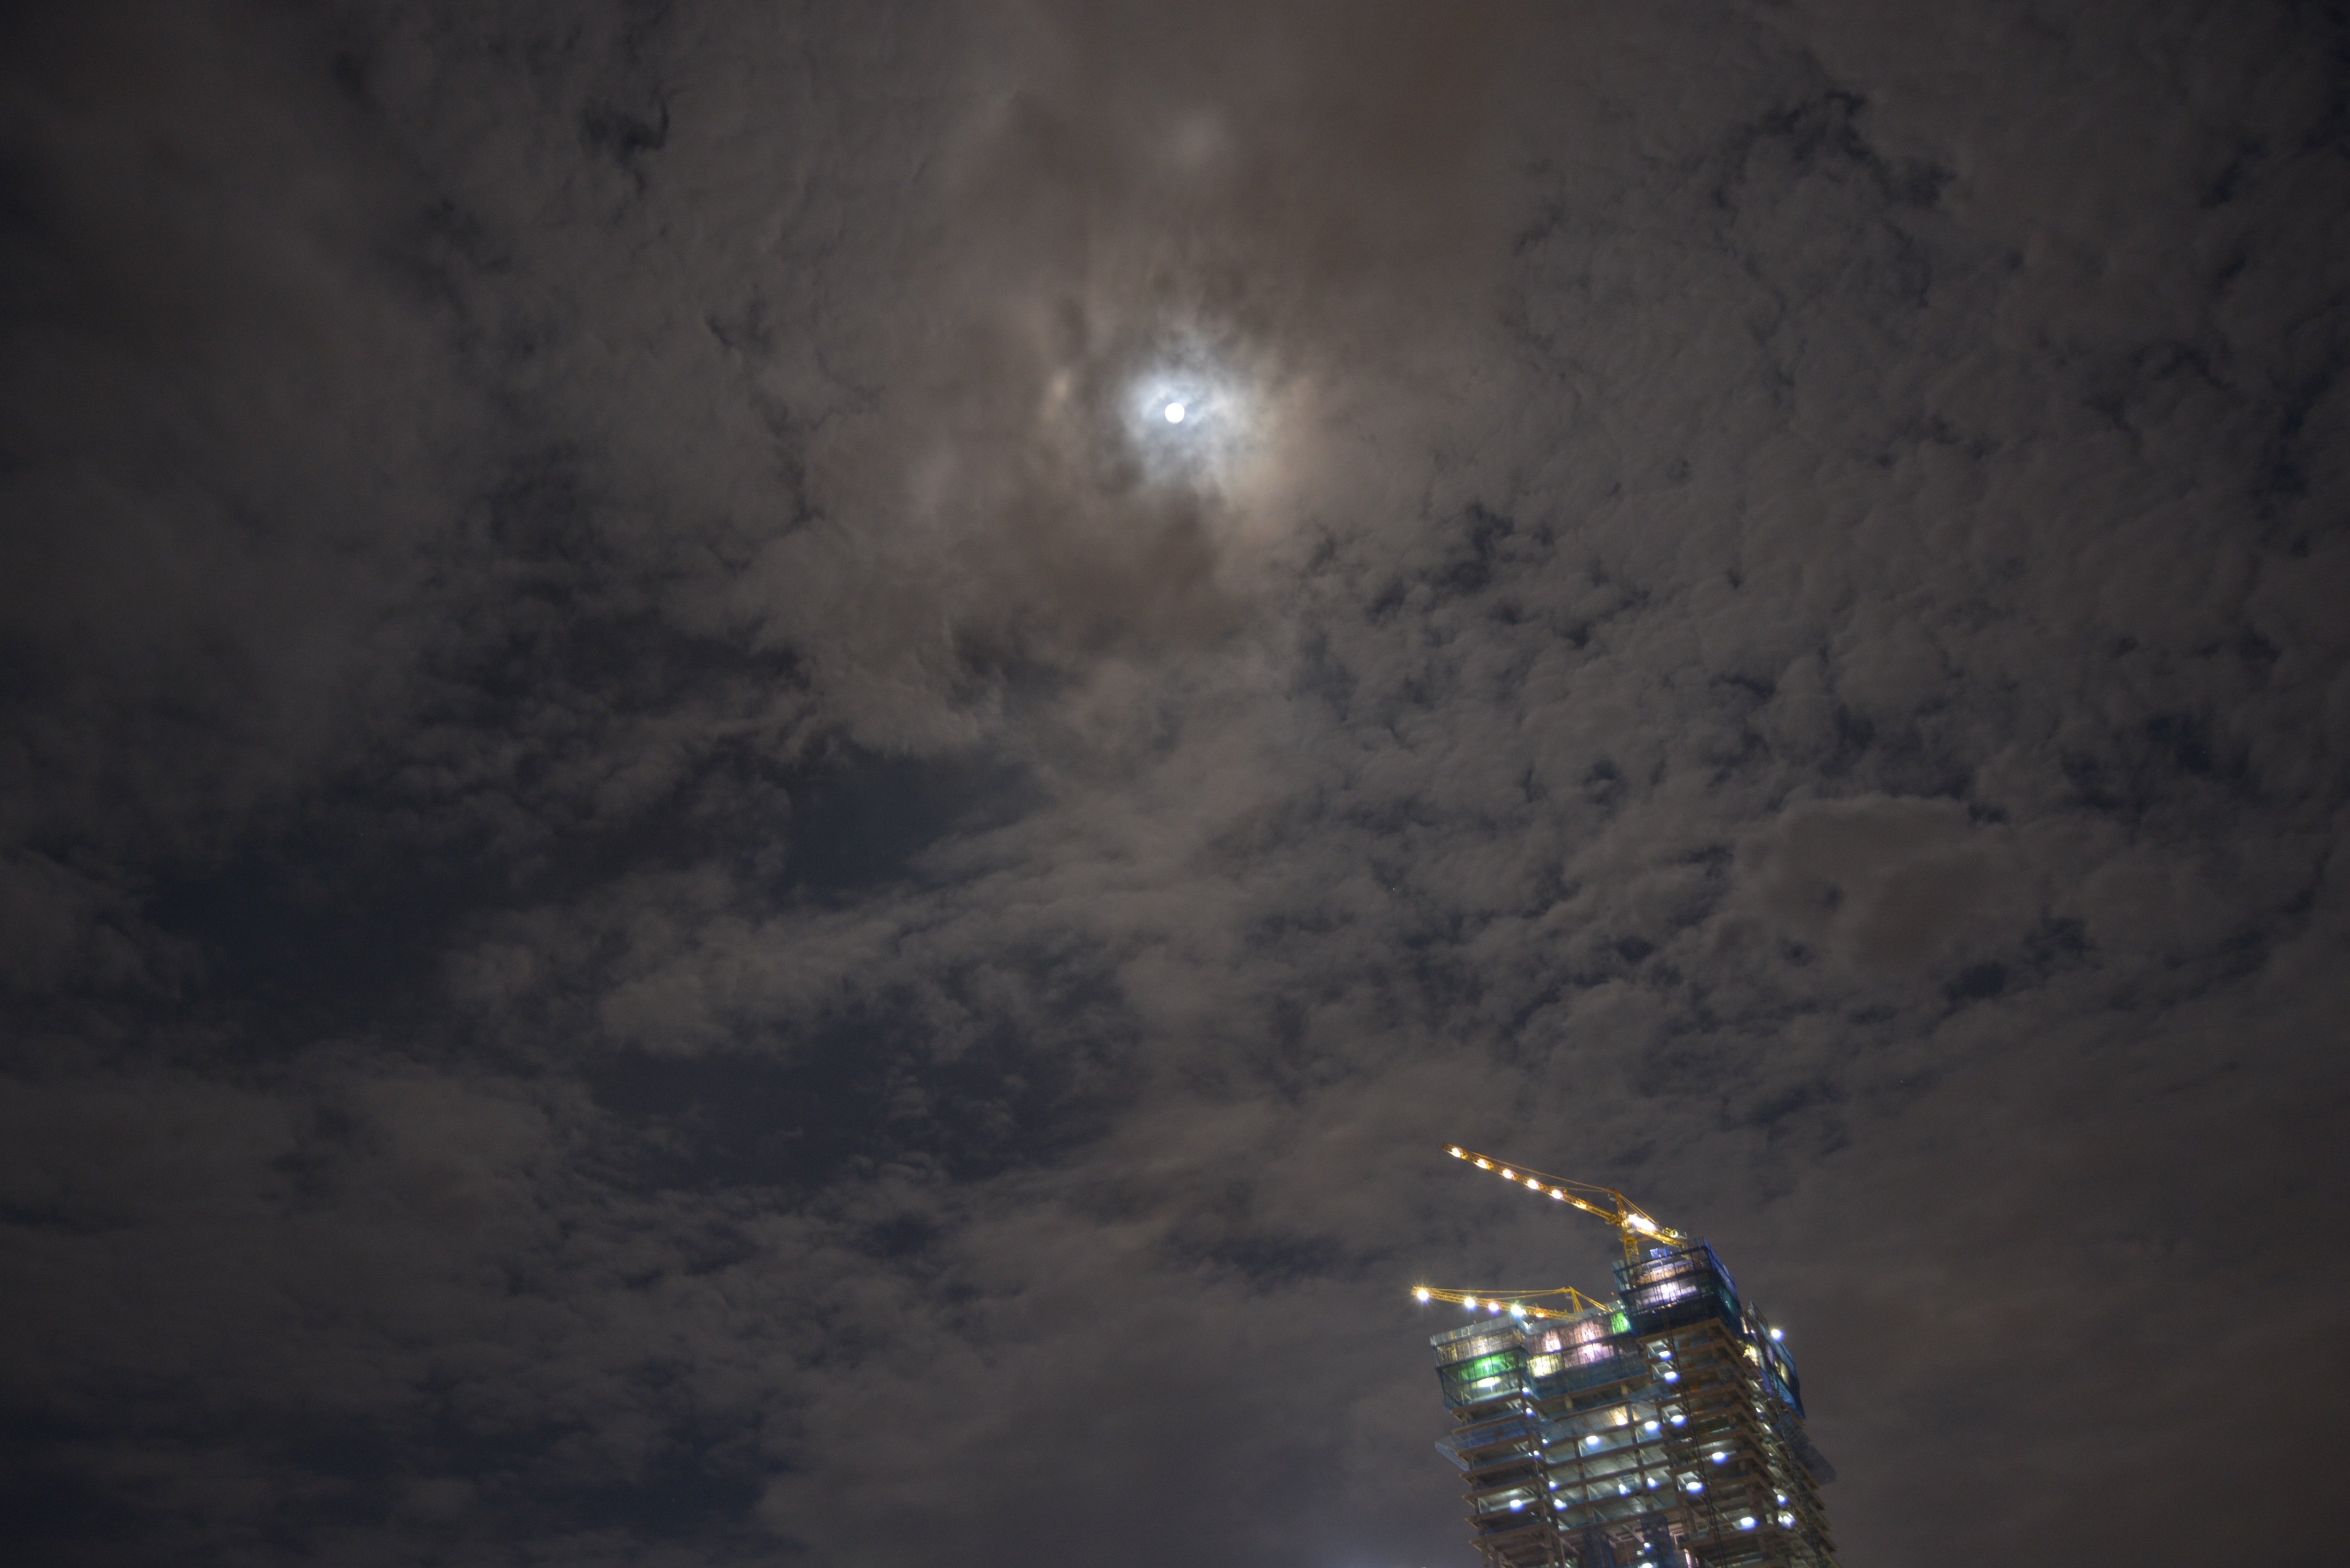
light, cloud, sky, night, atmosphere, darkness, moon, moonlight, astronomy, astronomical object, atmosphere of earth